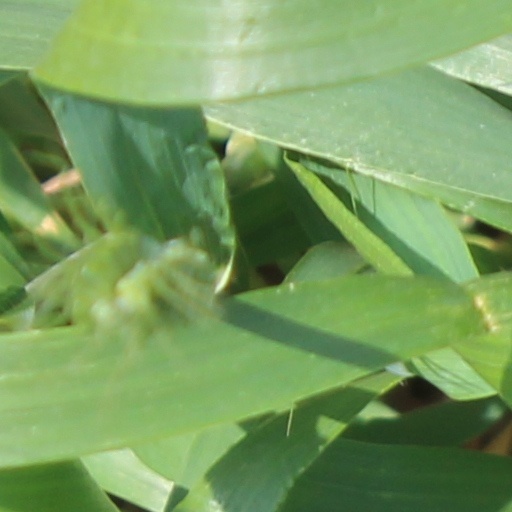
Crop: wheat